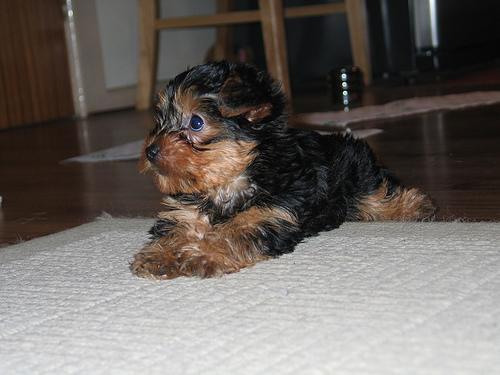
Yorkshire_terrier